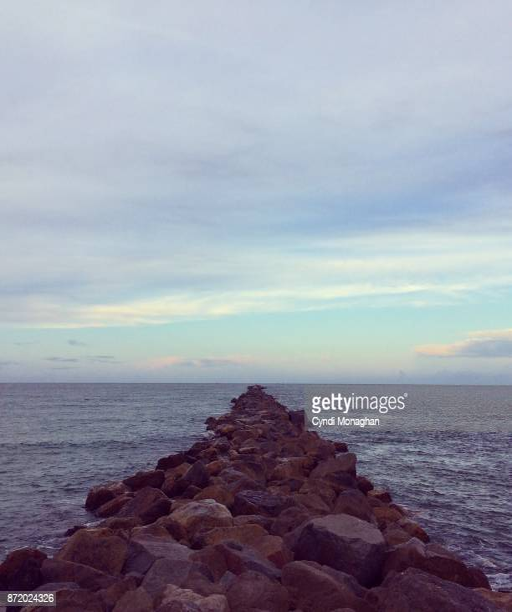
jetty leading to the horizon